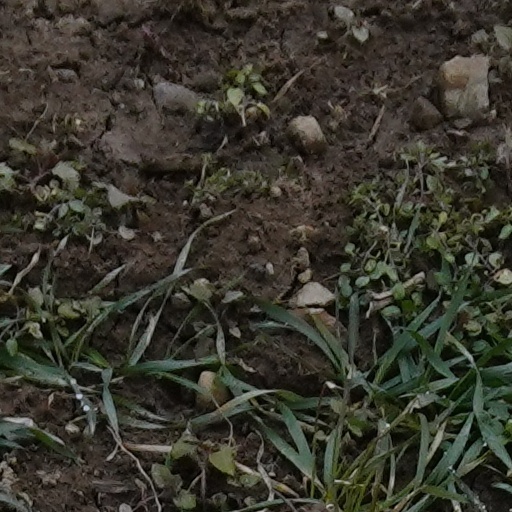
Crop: wheat